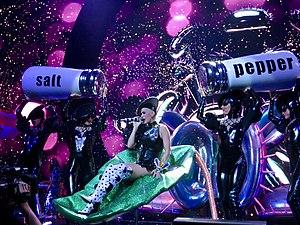
Witness: The Tour est la quatrième tournée de la chanteuse américaine Katy Perry, promouvant son quatrième album studio, Witness. La tournée débute le 19 septembre 2017 à Montréal au Canada et se termine le 21 août 2018 à Auckland en Nouvelle-Zélande. Au cours de cette tournée Katy Perry a visité l'Amérique du Nord, l'Amérique du Sud, l'Asie, l'Europe, l'Afrique puis l'Océanie.